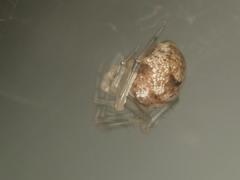
Species: Parasteatoda_tepidariorum